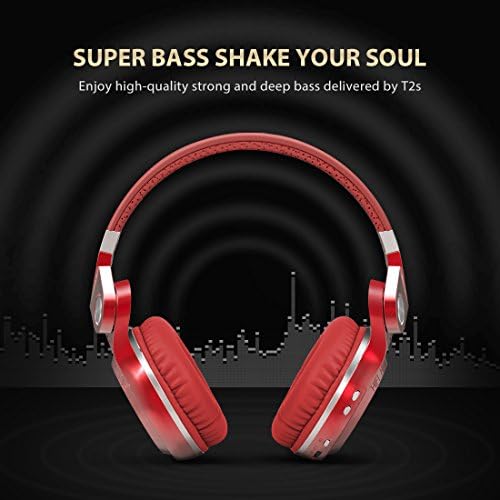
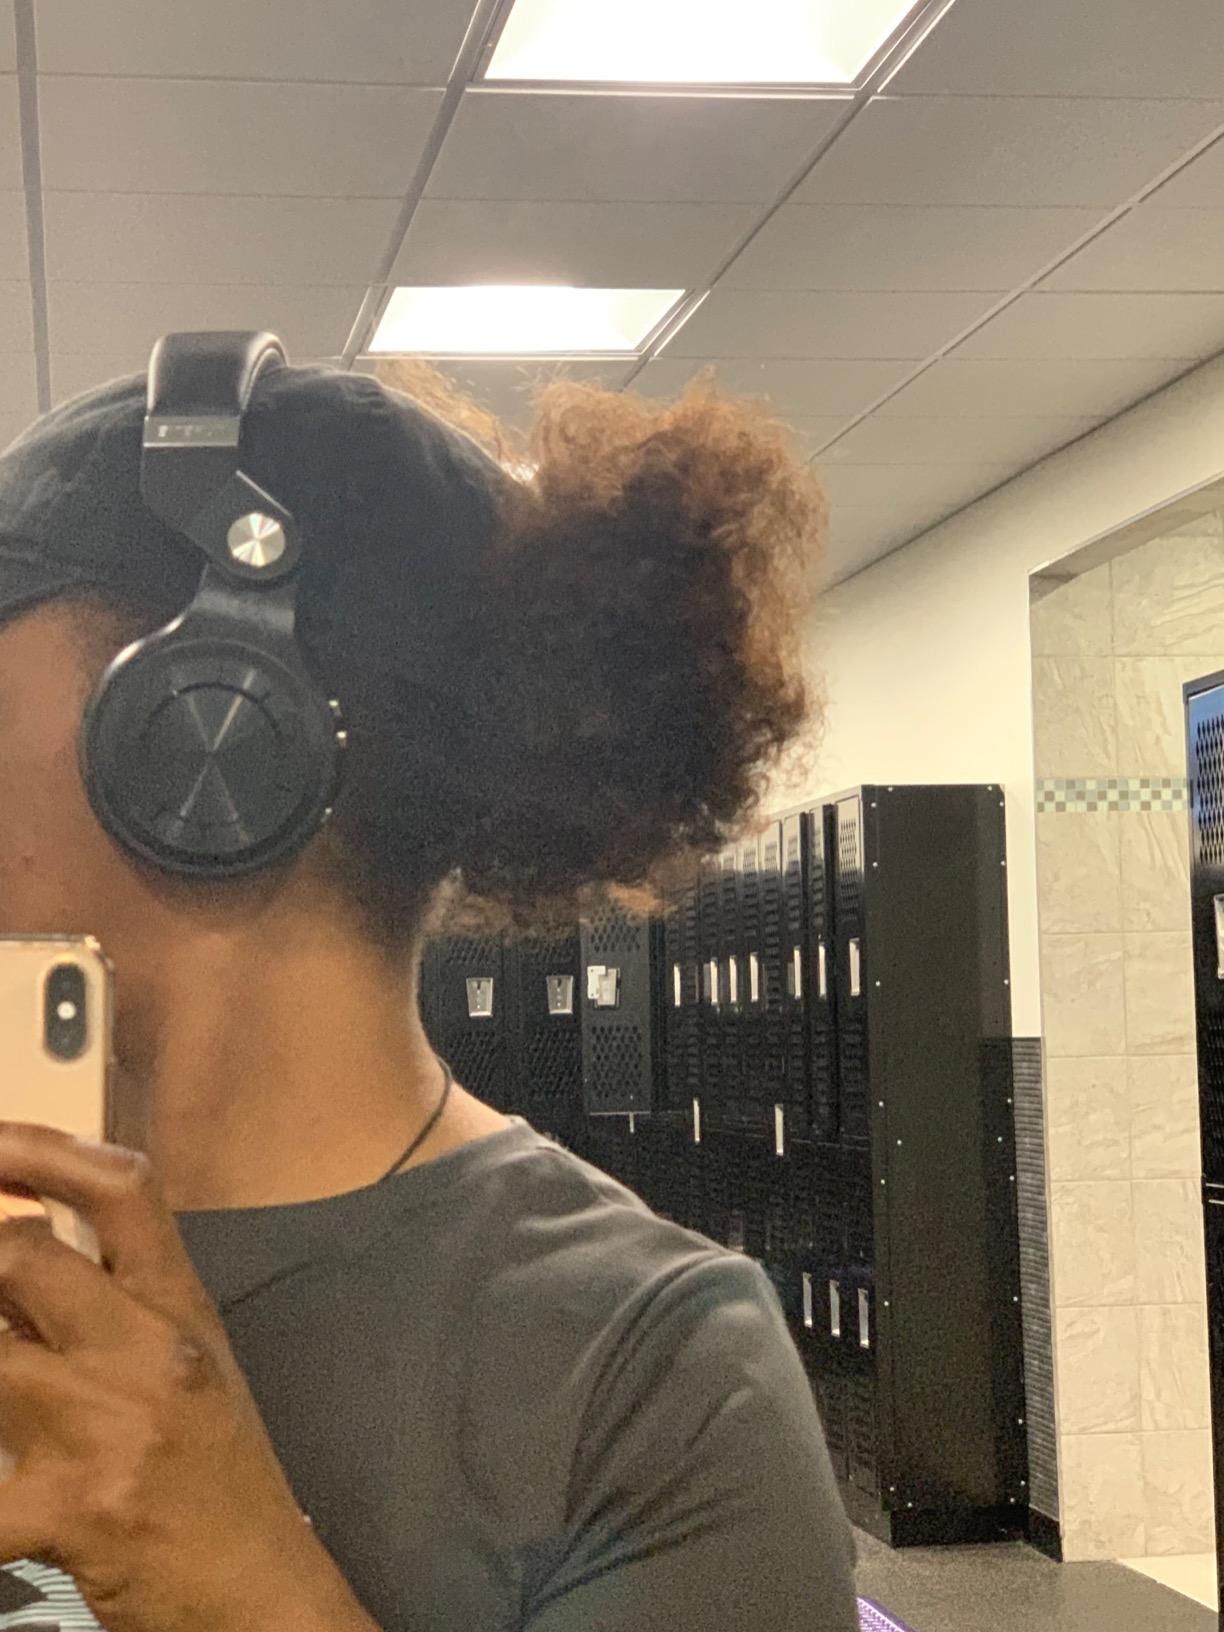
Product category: headphones
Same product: no